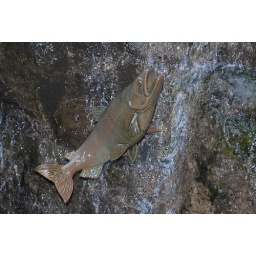
fish statue stuck against wall